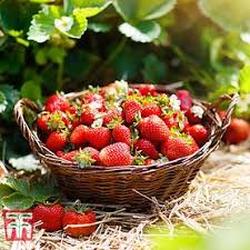
Label: Strawberry